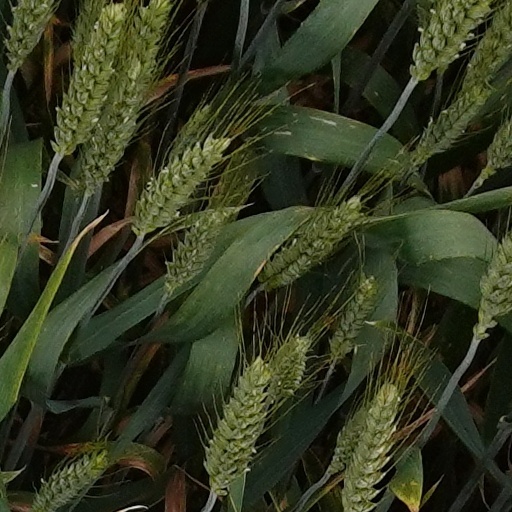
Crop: wheat